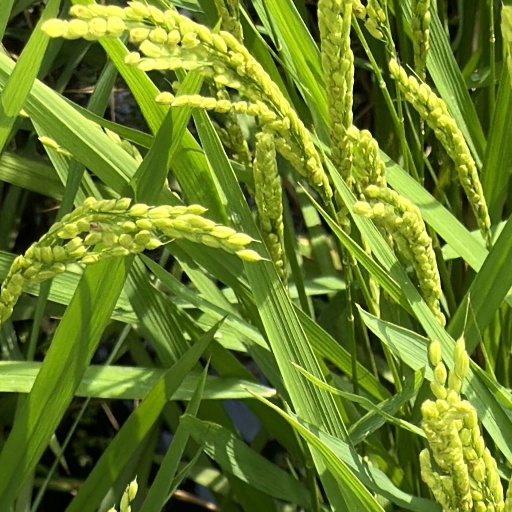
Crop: rice